Pungy

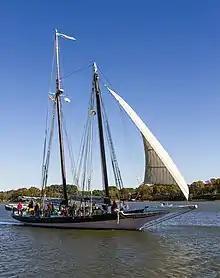
The "Lady Maryland" pungy schooner

The pungy is a type of schooner developed in and peculiar to the Chesapeake Bay region. The name is believed to derive from the Pungoteague region of Accomack County, Virginia, where the design was developed in the 1840s and 1850s.